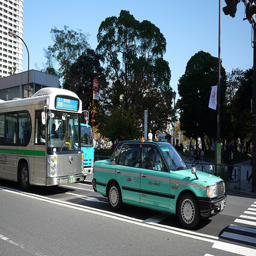
A blue car driving in front of a silver bus.
there is a car in front of a bus in the street
A car in front of a bus going down the street
Blue and green car driving in front of a bus in the city.
A taxi and a city bus driving down a city street